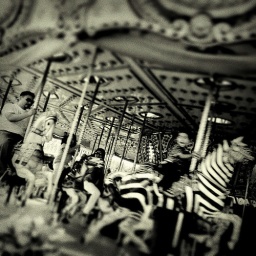
a boy imagines he is being chased by a man with dark glasses